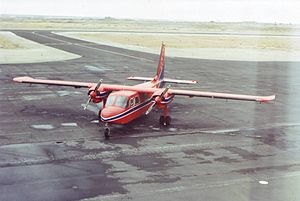
Britten-Norman Islander / Design og udvikling
En BN-2B Islander fra Falkland Islands Government Air Service, Stanley, 1994.
Britten-Norman BN-2 Islander er et britiskudviklet let passagerfly / transportfly fra 1960'erne. Det blev oprindeligt bygget af Britten-Norman. Islander er en af de bedst sælgende kommercielle fly produceret i Europa. Selvom flyene er blevet produceret i 1960'erne er over 750 stadig i brug ved civile operatører rundt om i verden i dag. Flyet bliver desuden benyttet af Hjemmeværnet, British Army, Storbritanniens politi og over 30 andre militære organisationer på verdensplan.